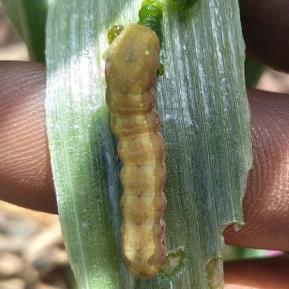
Crop: Onion
Condition: caterpillar-p